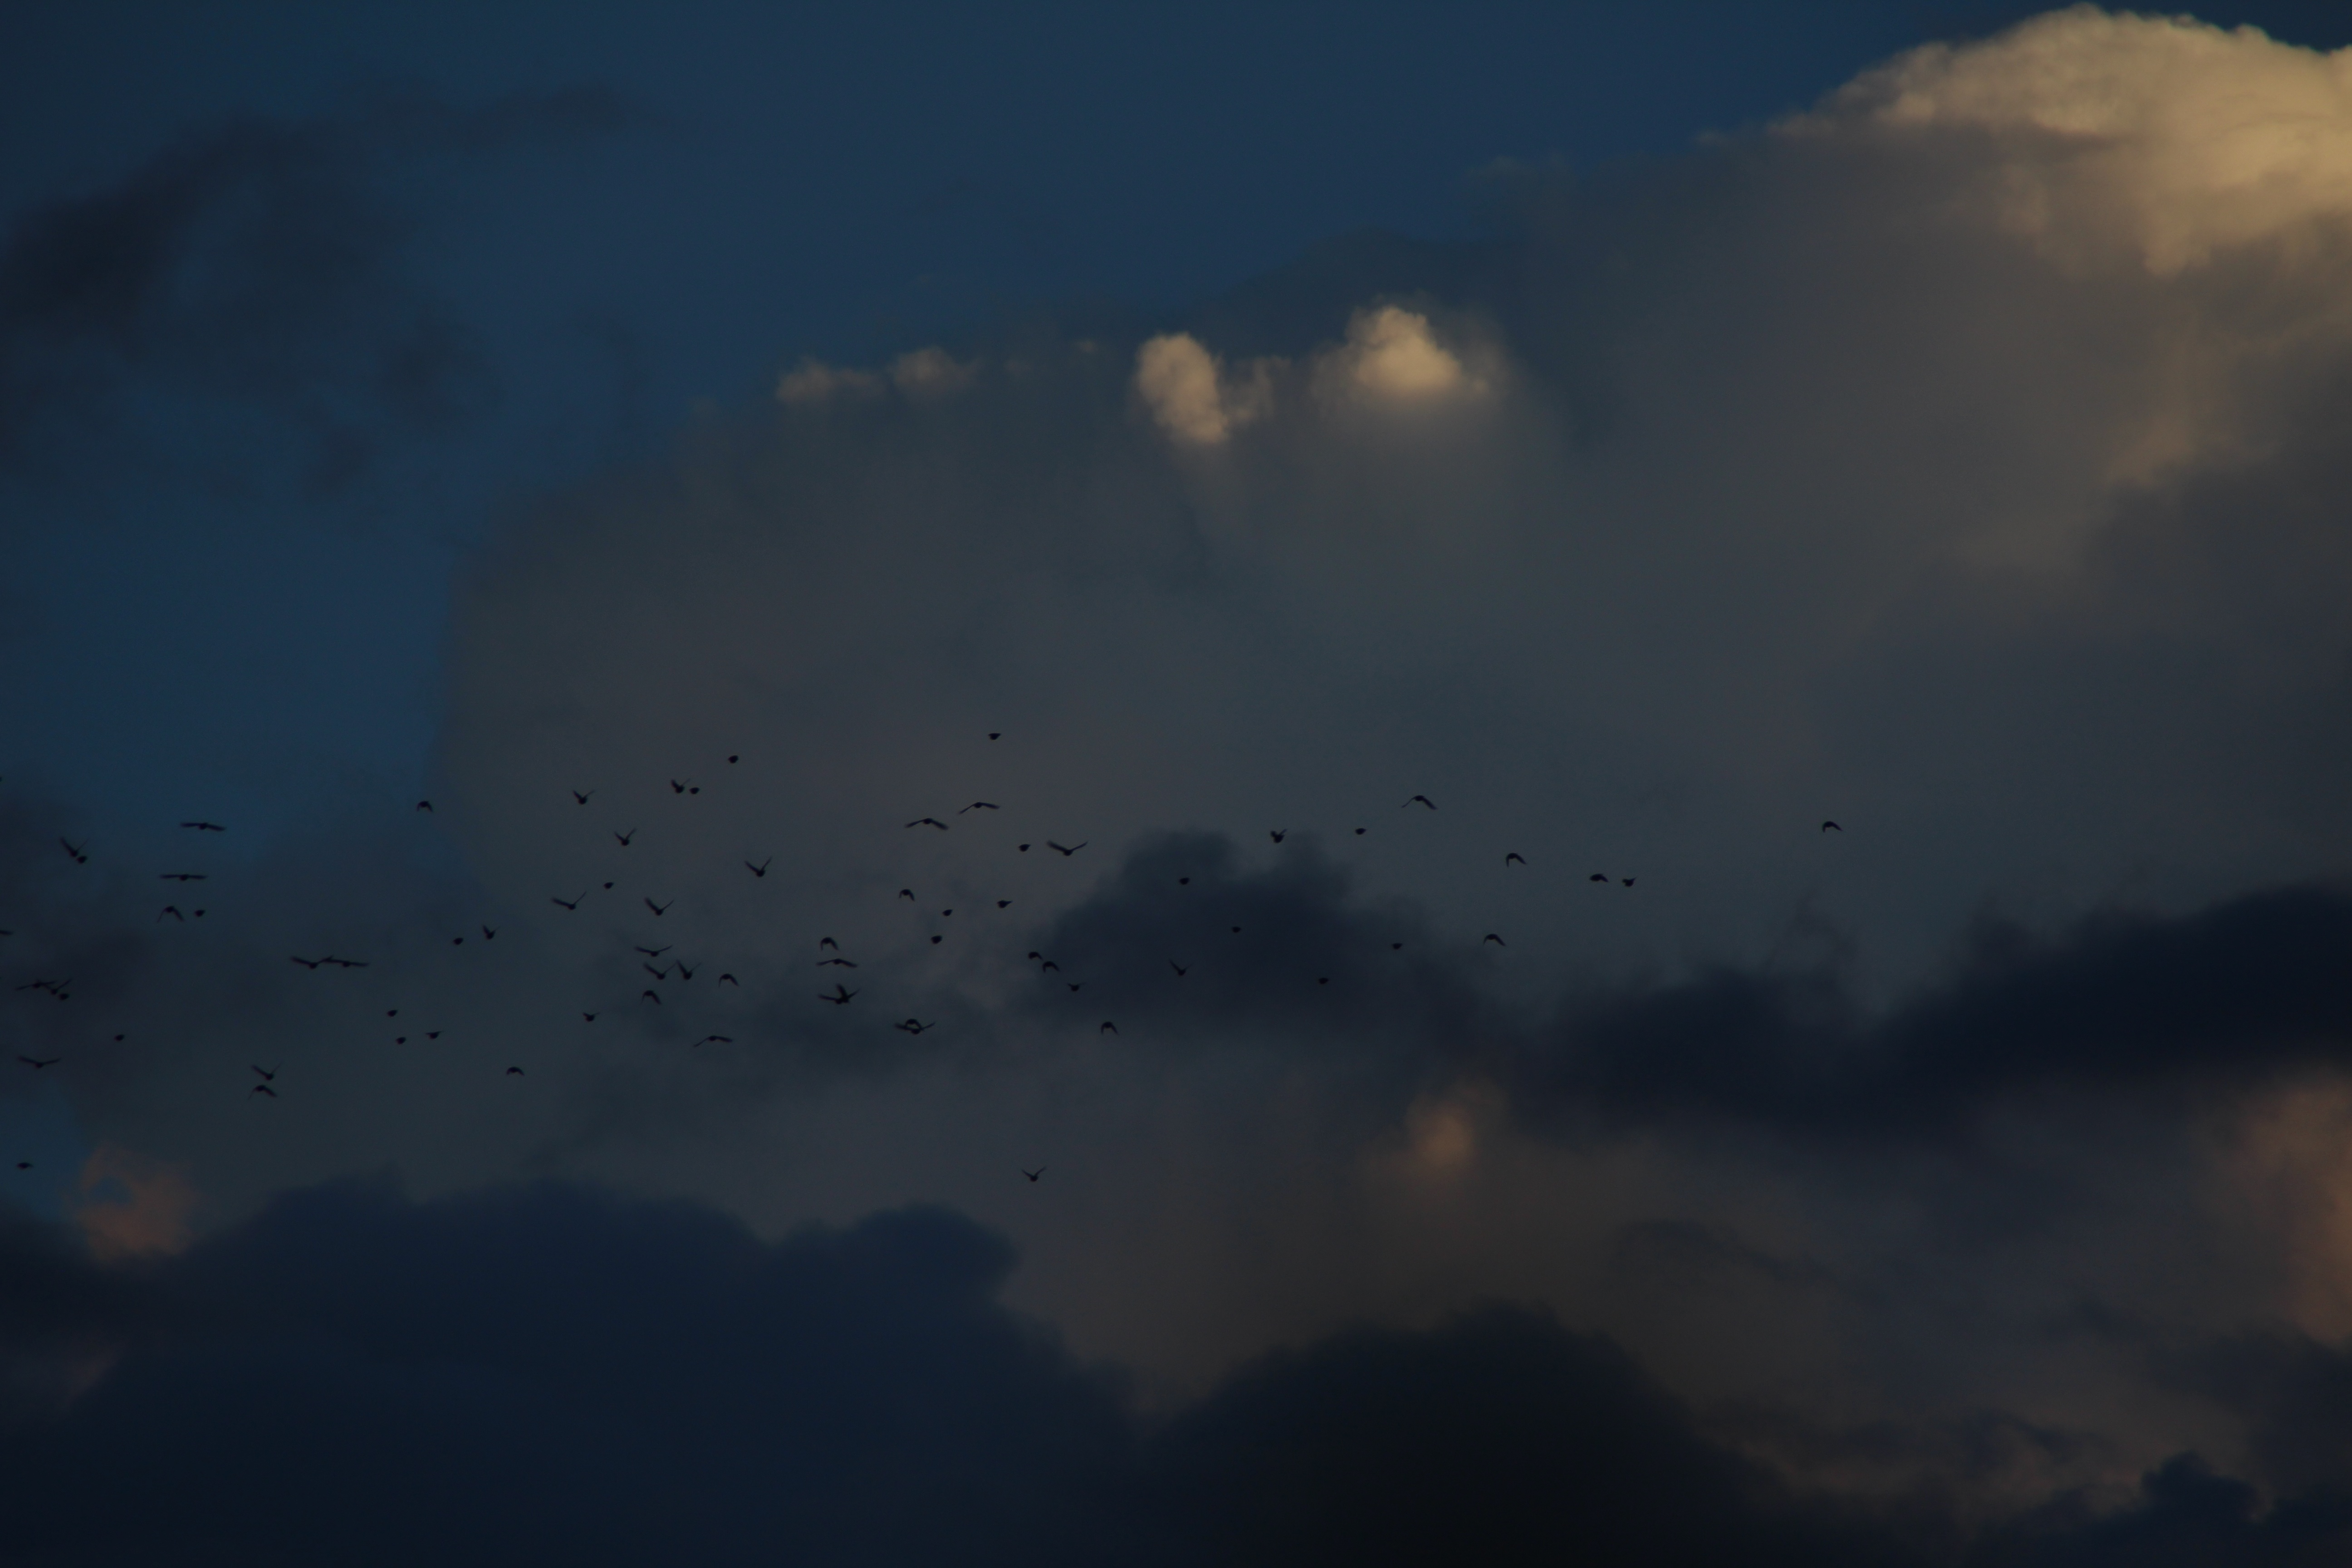
cloud, sky, sunset, sunlight, morning, dawn, atmosphere, dusk, evening, reflection, weather, darkness, meteorological phenomenon, atmospheric phenomenon, atmosphere of earth